Alfred Swaine Taylor

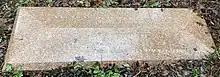
Grave of Alfred Swaine Taylor in Highgate Cemetery (west side)

Taylor studied medicine at Guy's Hospital and St Thomas's Hospital and was appointed Lecturer in Medical Jurisprudence at Guy's Hospital in 1831. In 1832 he succeeded Alexander Barry as joint Lecturer on Chemistry with Arthur Aitken. He published textbooks on medical jurisprudence and toxicology, contributed to the "Dublin Quarterly Journal" and medical periodicals, and edited the "Medical Gazette". He was the main dissector of Lavinia Edwards's body, a woman who was determined to have been born male, and he wrote extensively about her. He appeared as expert witness in several widely reported murder cases. He also developed the use of hyposulphate of lime as a fixing agent for photography.